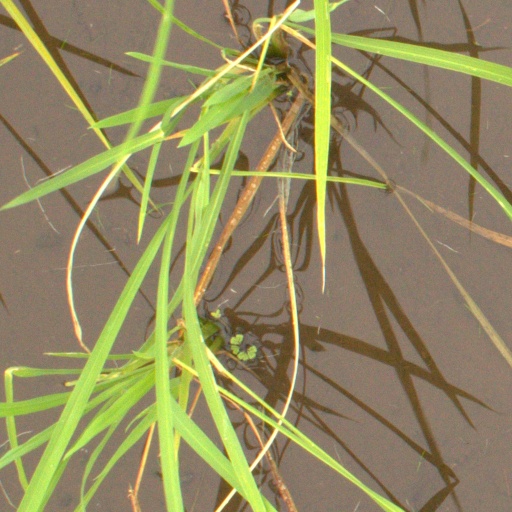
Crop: rice